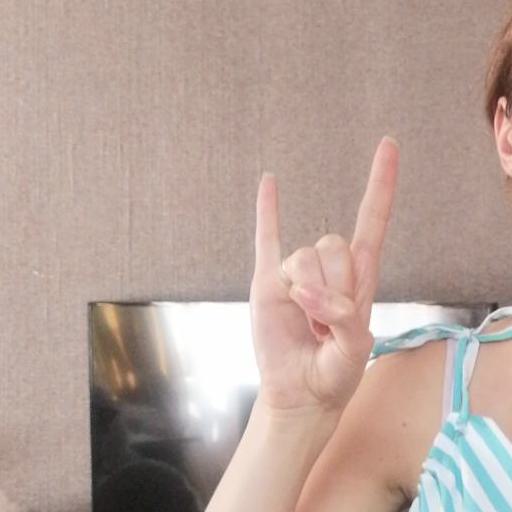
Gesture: rock